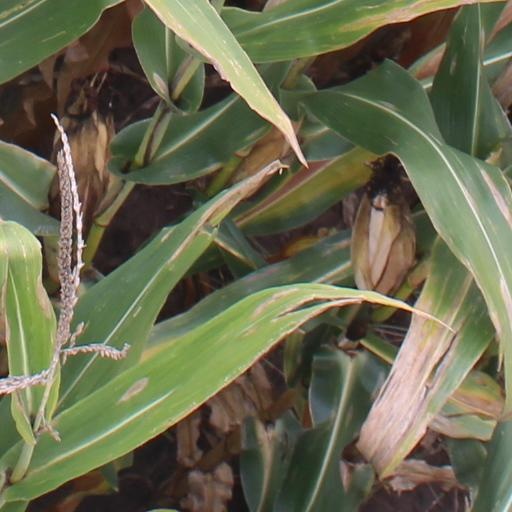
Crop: maize; corn